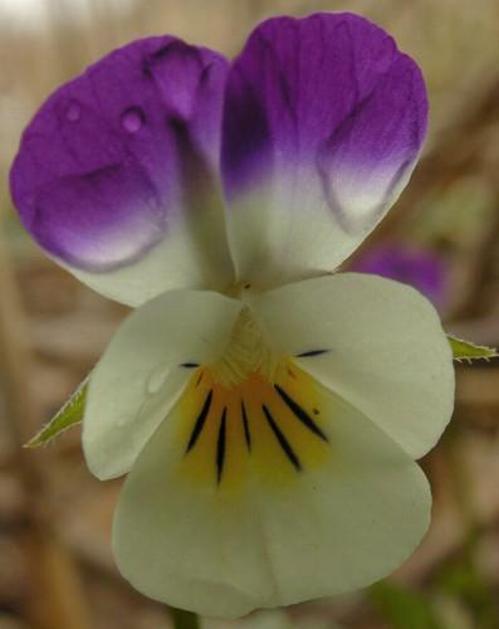
Flower: Pansy